Bruce Hall (Australian National University)

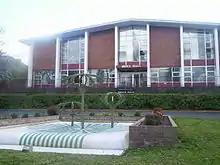
The original Bruce Hall in 2005

Bruce Hall is the oldest undergraduate residential hall on the Australian National University campus, being officially opened in 1961 (The oldest resident hall is University House opened in 1954 but exclusively for doctoral students). It originally consisted of just five wings, North, South, East, West and Central.